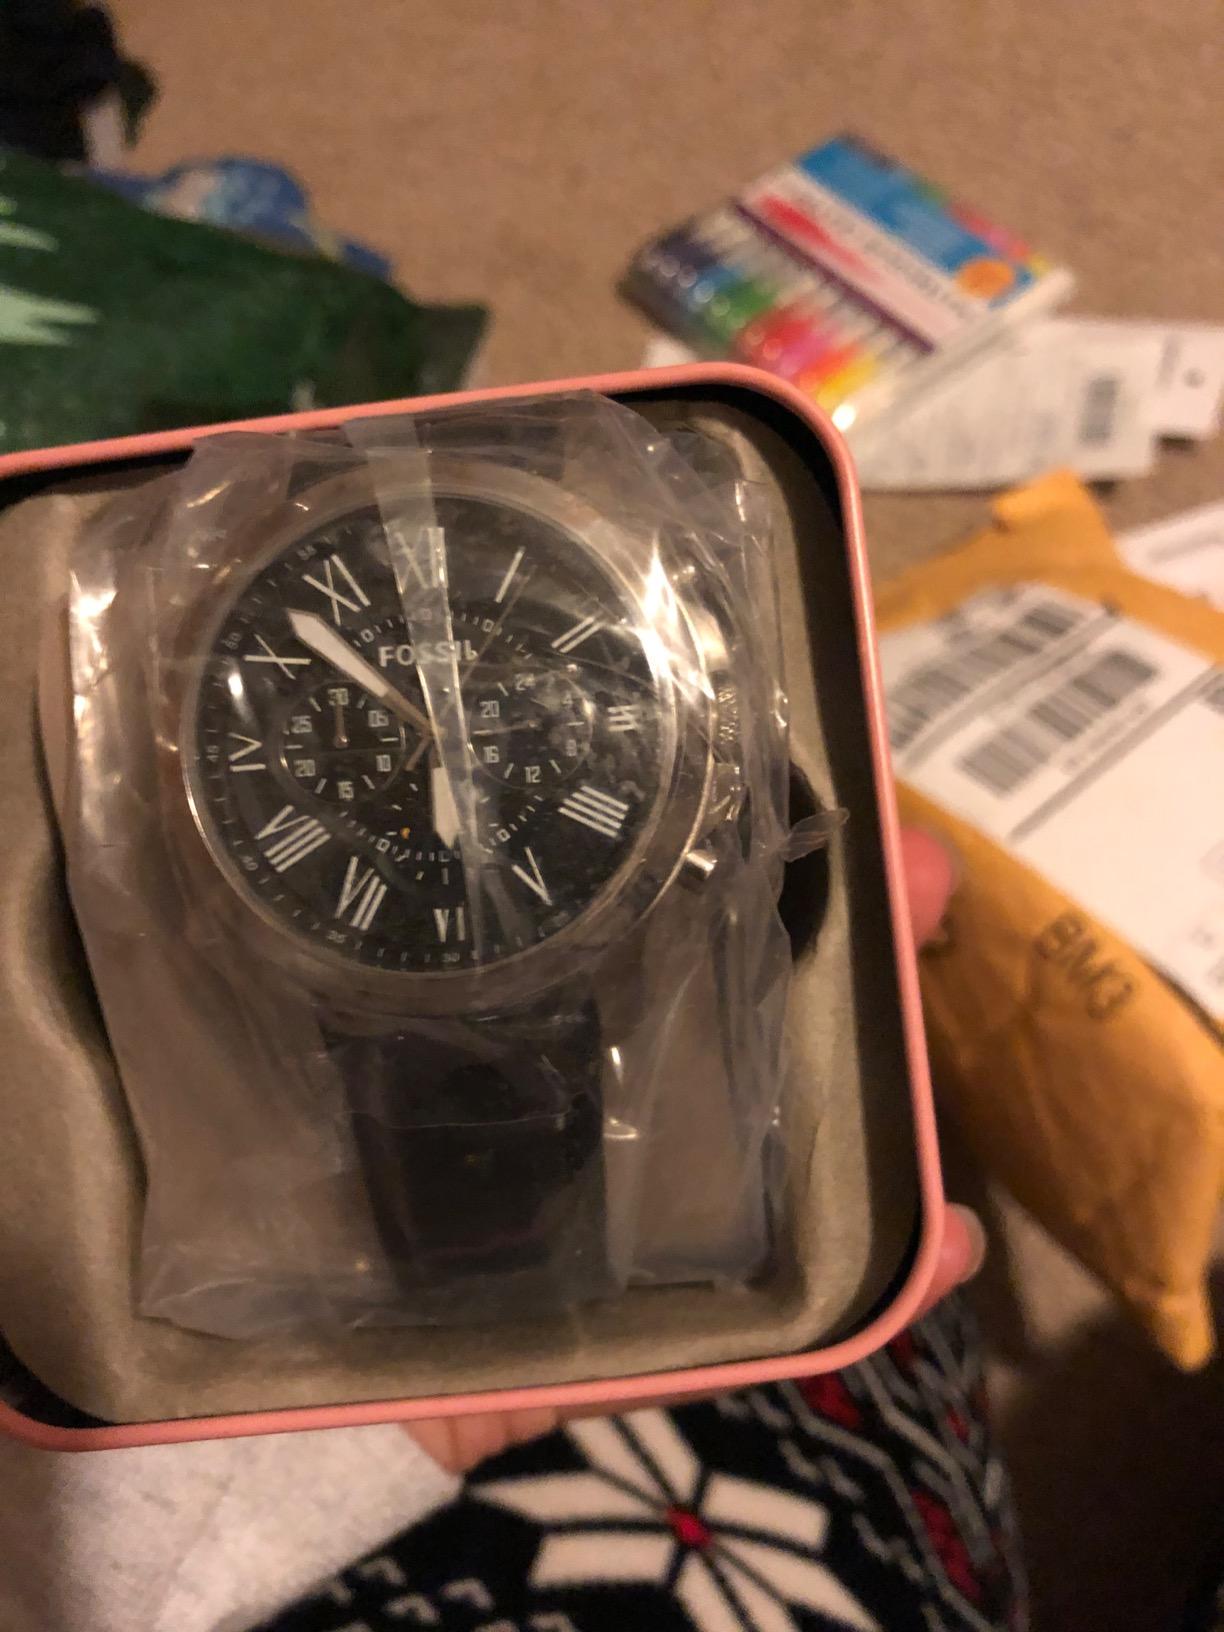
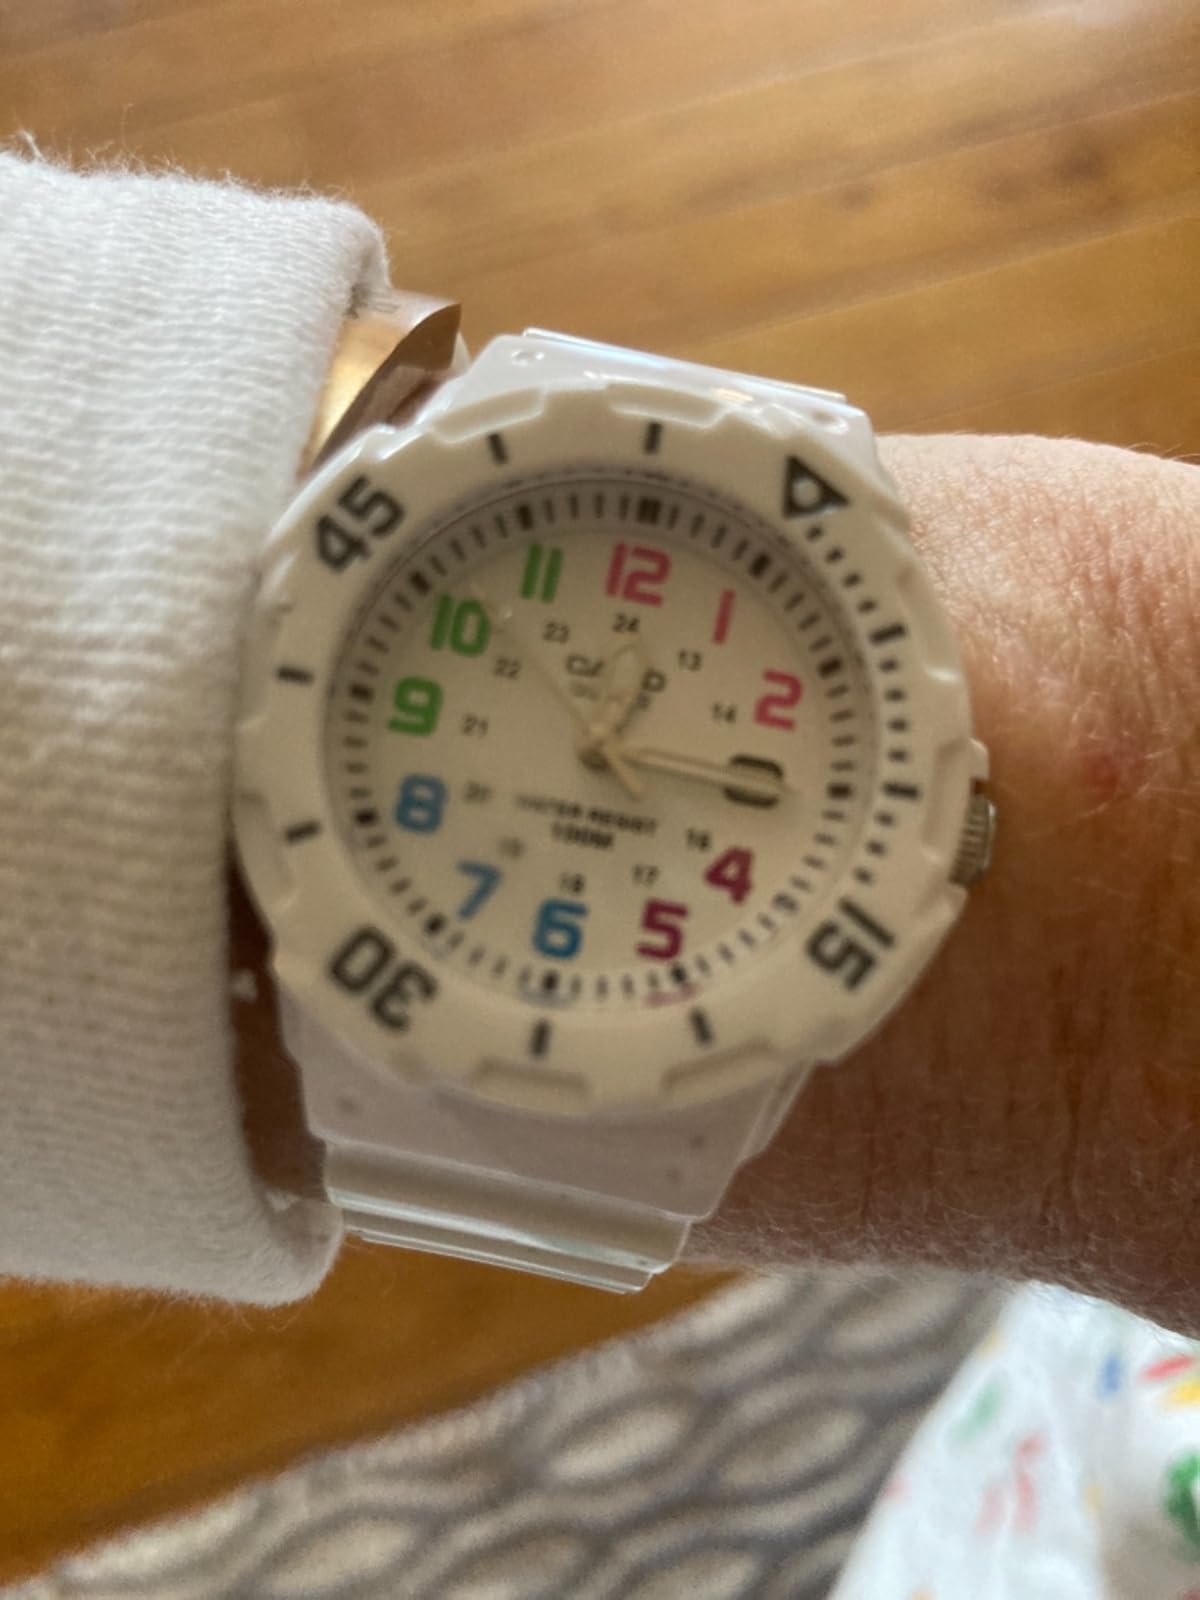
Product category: accessories_watch
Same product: no